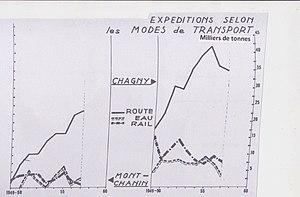
Grandes tuileries de Bourgogne Expéditions
Le canal du Centre, aussi connu comme canal du Charolais, relie les vallées de la Loire et de la Saône. Il a été créé entre 1783 et 1793 par la volonté des États de Bourgogne sur le projet de son ingénieur en chef Émiland Gauthey. Il a établi la jonction entre la Saône à Chalon-sur-Saône et la Loire à Digoin.